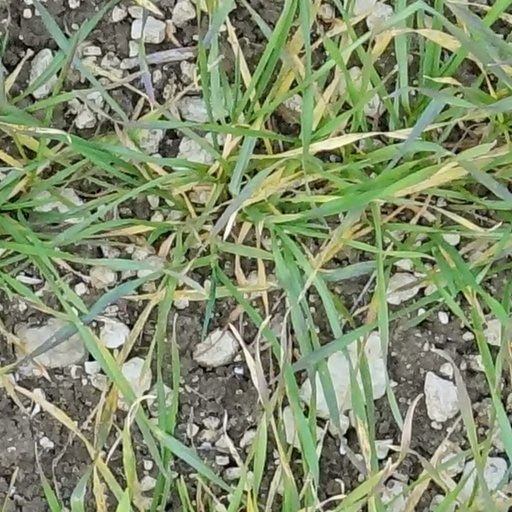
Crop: wheat